Isabella Mattocks

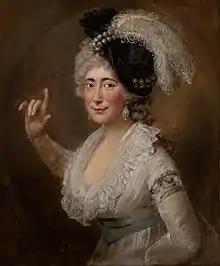
Isabella Mattocks by Gainsborough Dupont 1833

Hallam (later Mattocks) was baptised in Whitechapel in 1746 by Lewis and Sarah Hallam. Her father and her uncle William were also actors. Her grandfather Thomas Hallam had been part of the Drury Lane company when he was killed in a dispute with fellow actor Charles Macklin during a performance. When her parents and William decided to try acting in America in 1752 they took three of Isabella's siblings, but she was left in the care of her aunt, Ann, and her husband John Barrington in England.